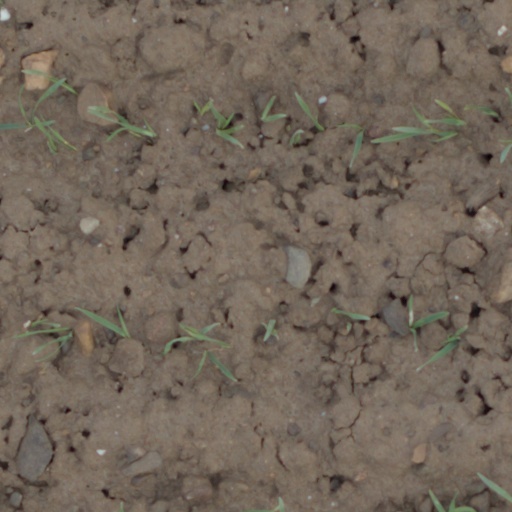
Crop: wheat